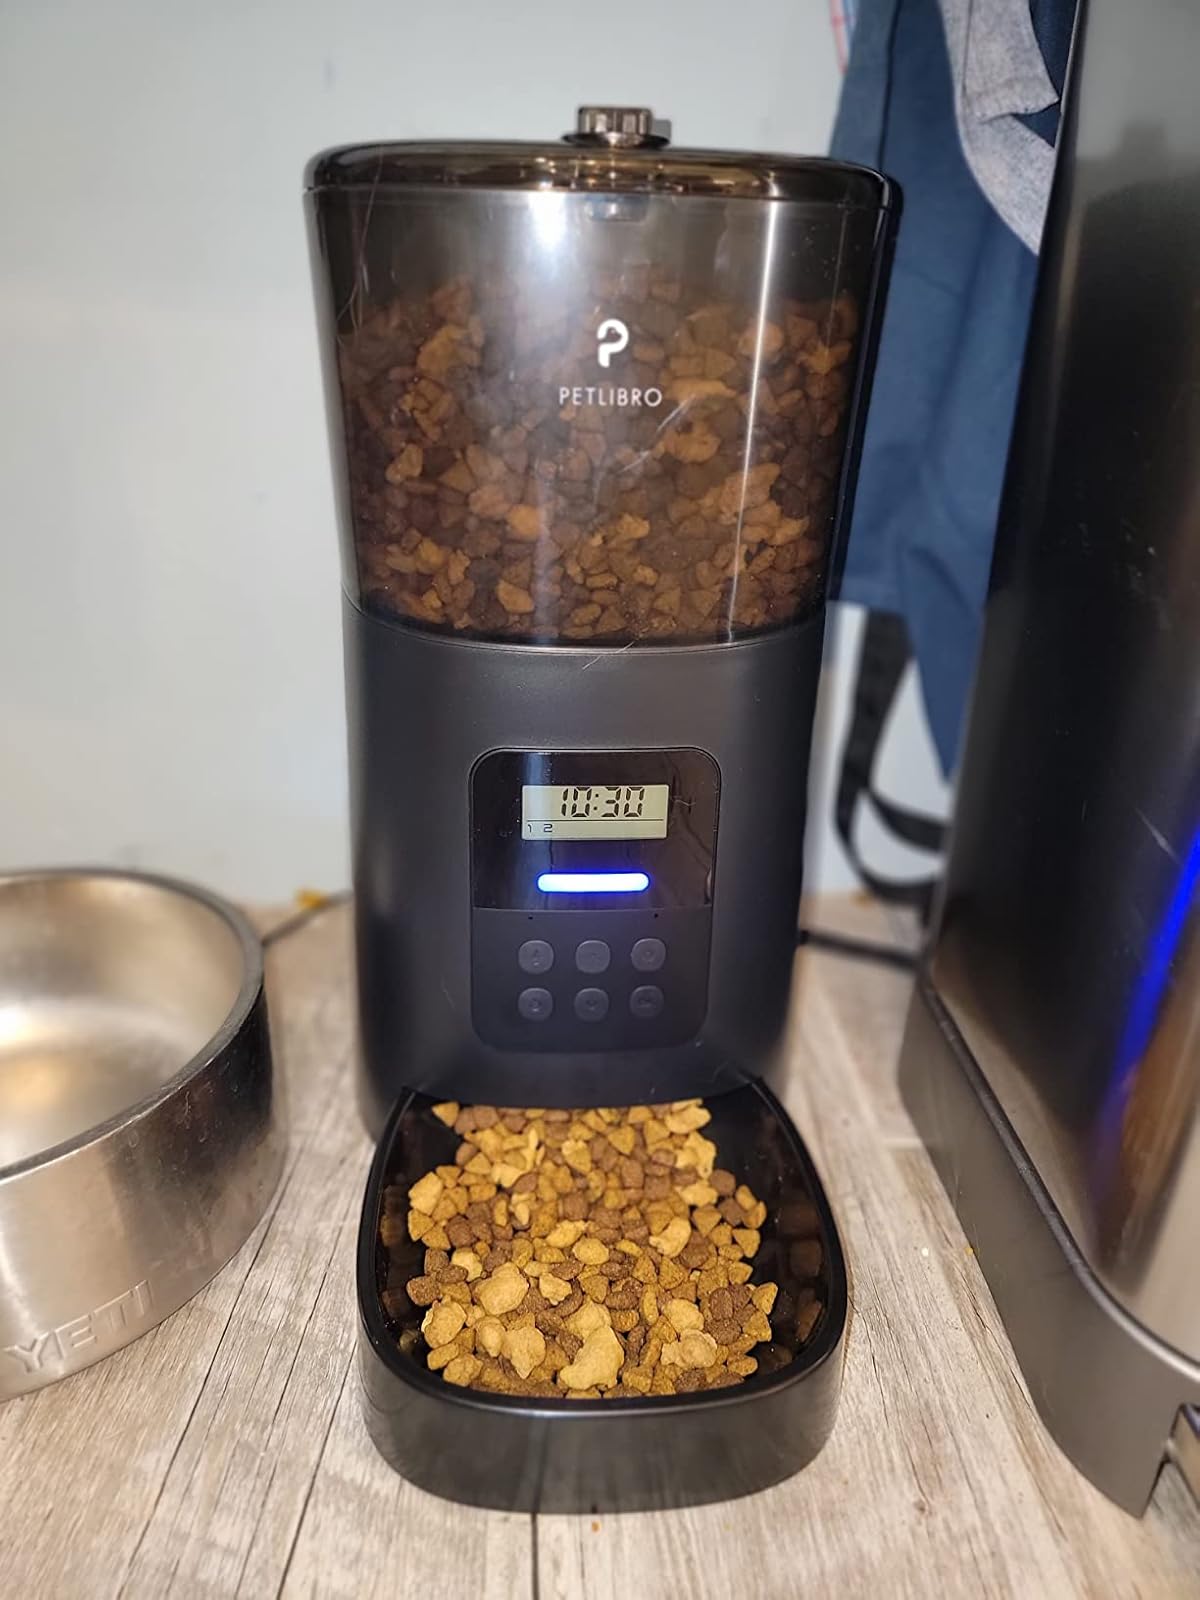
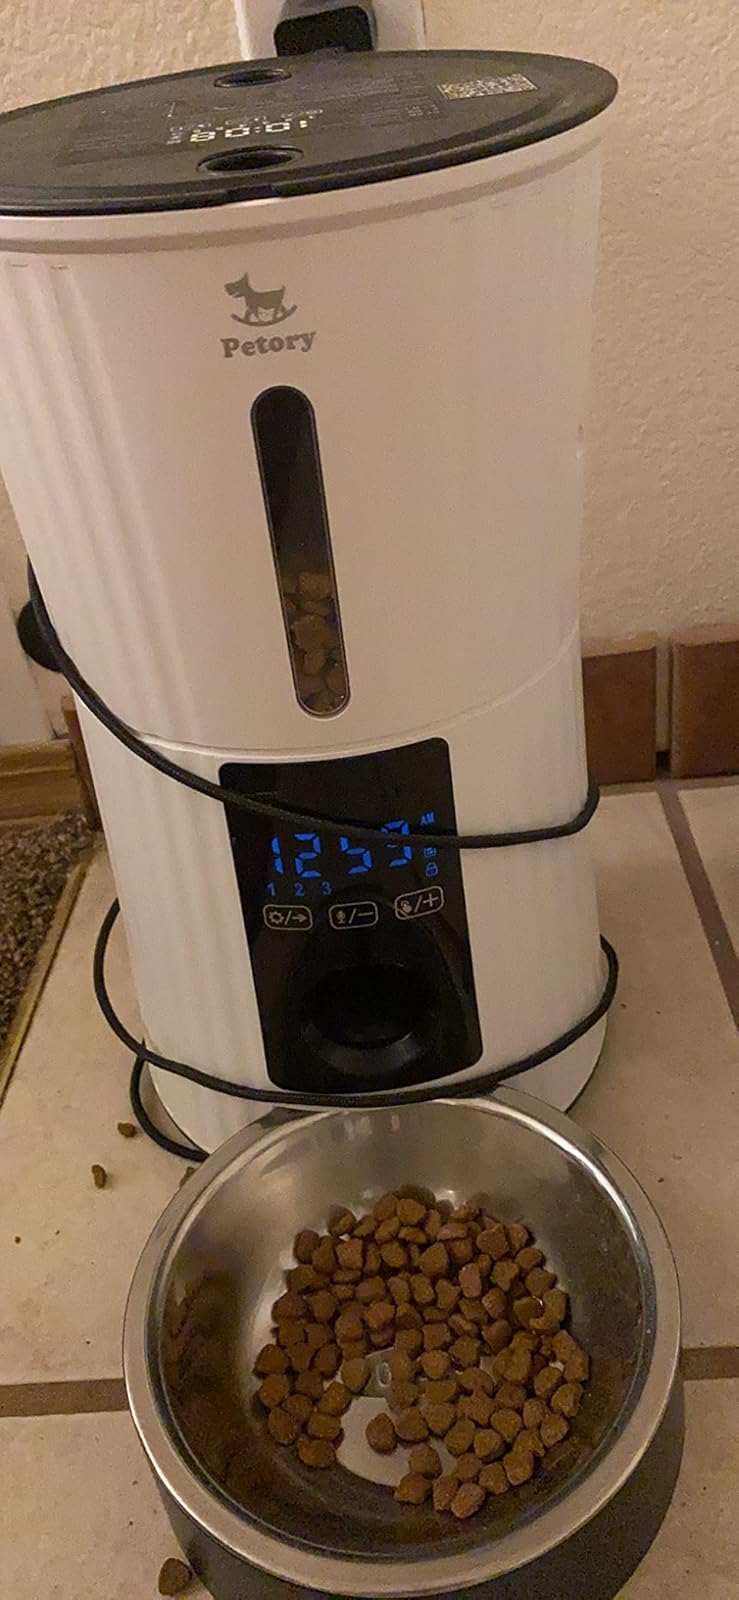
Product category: items_feeder
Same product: no